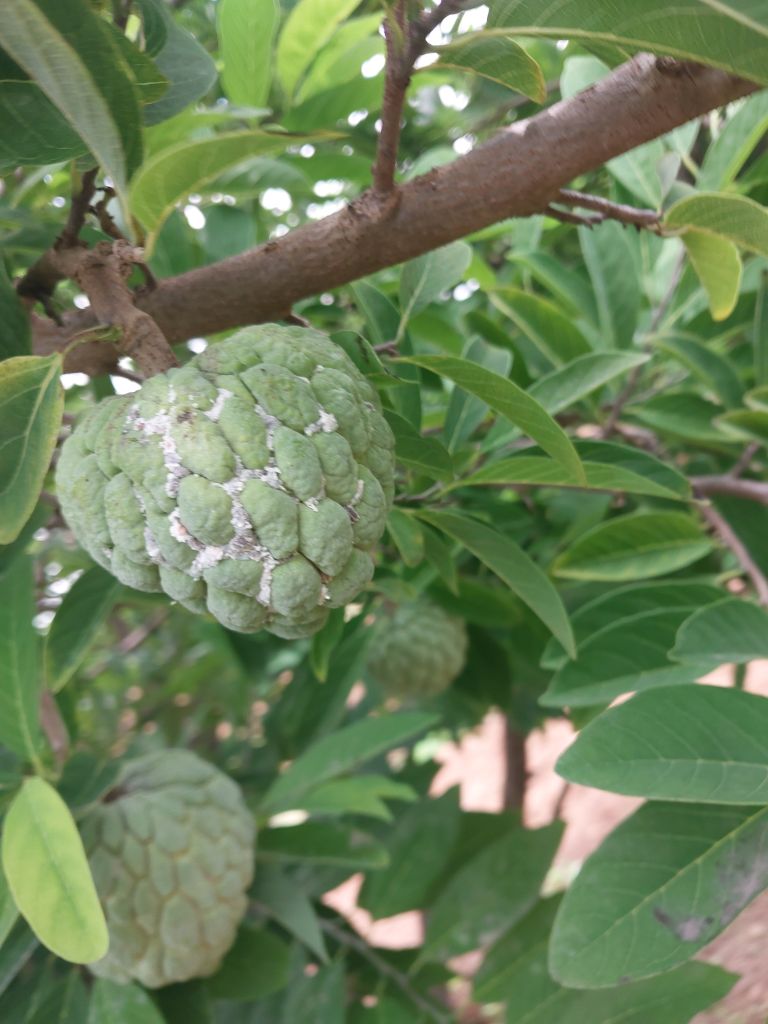
Disease label: Mealy Bug